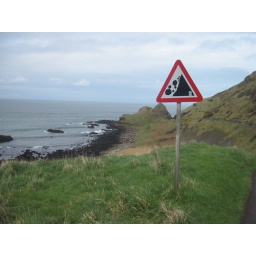
Tuesday, April 5 in Northern Ireland. County Antrim, Bushmill's Distillery, the Giant's Causeway and the coast of Northern Ireland by bus